Gordon Trenouth

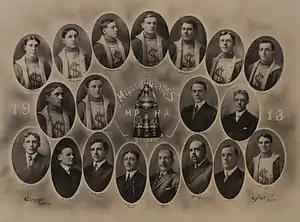
Trenouth, third from right in upper row, with 1913 Sydney Millionaires.

Gordon Stanley Trenouth (November 3, 1886 – June 8, 1956) was a Canadian professional ice hockey player. He played with the Toronto Shamrocks and the Toronto Blueshirts of the National Hockey Association.